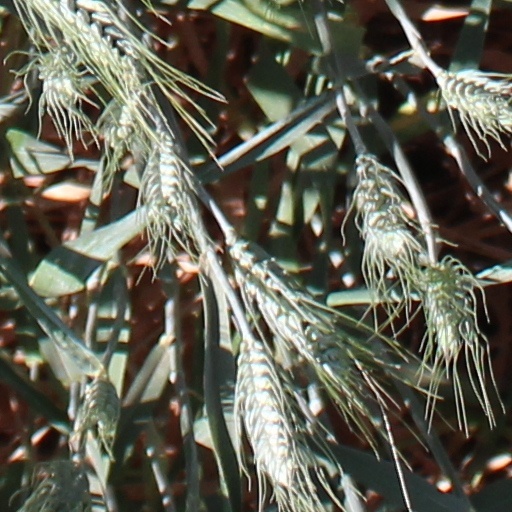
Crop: wheat